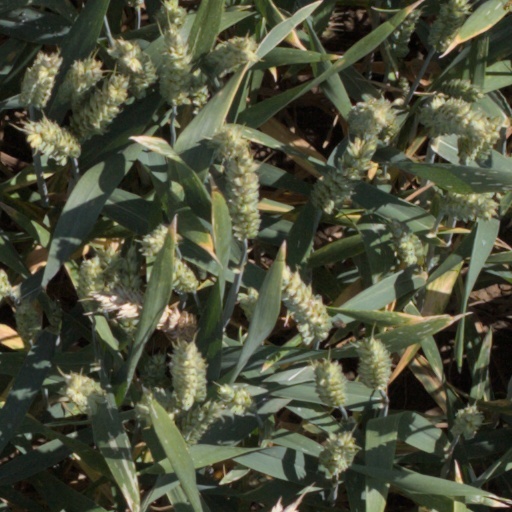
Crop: wheat